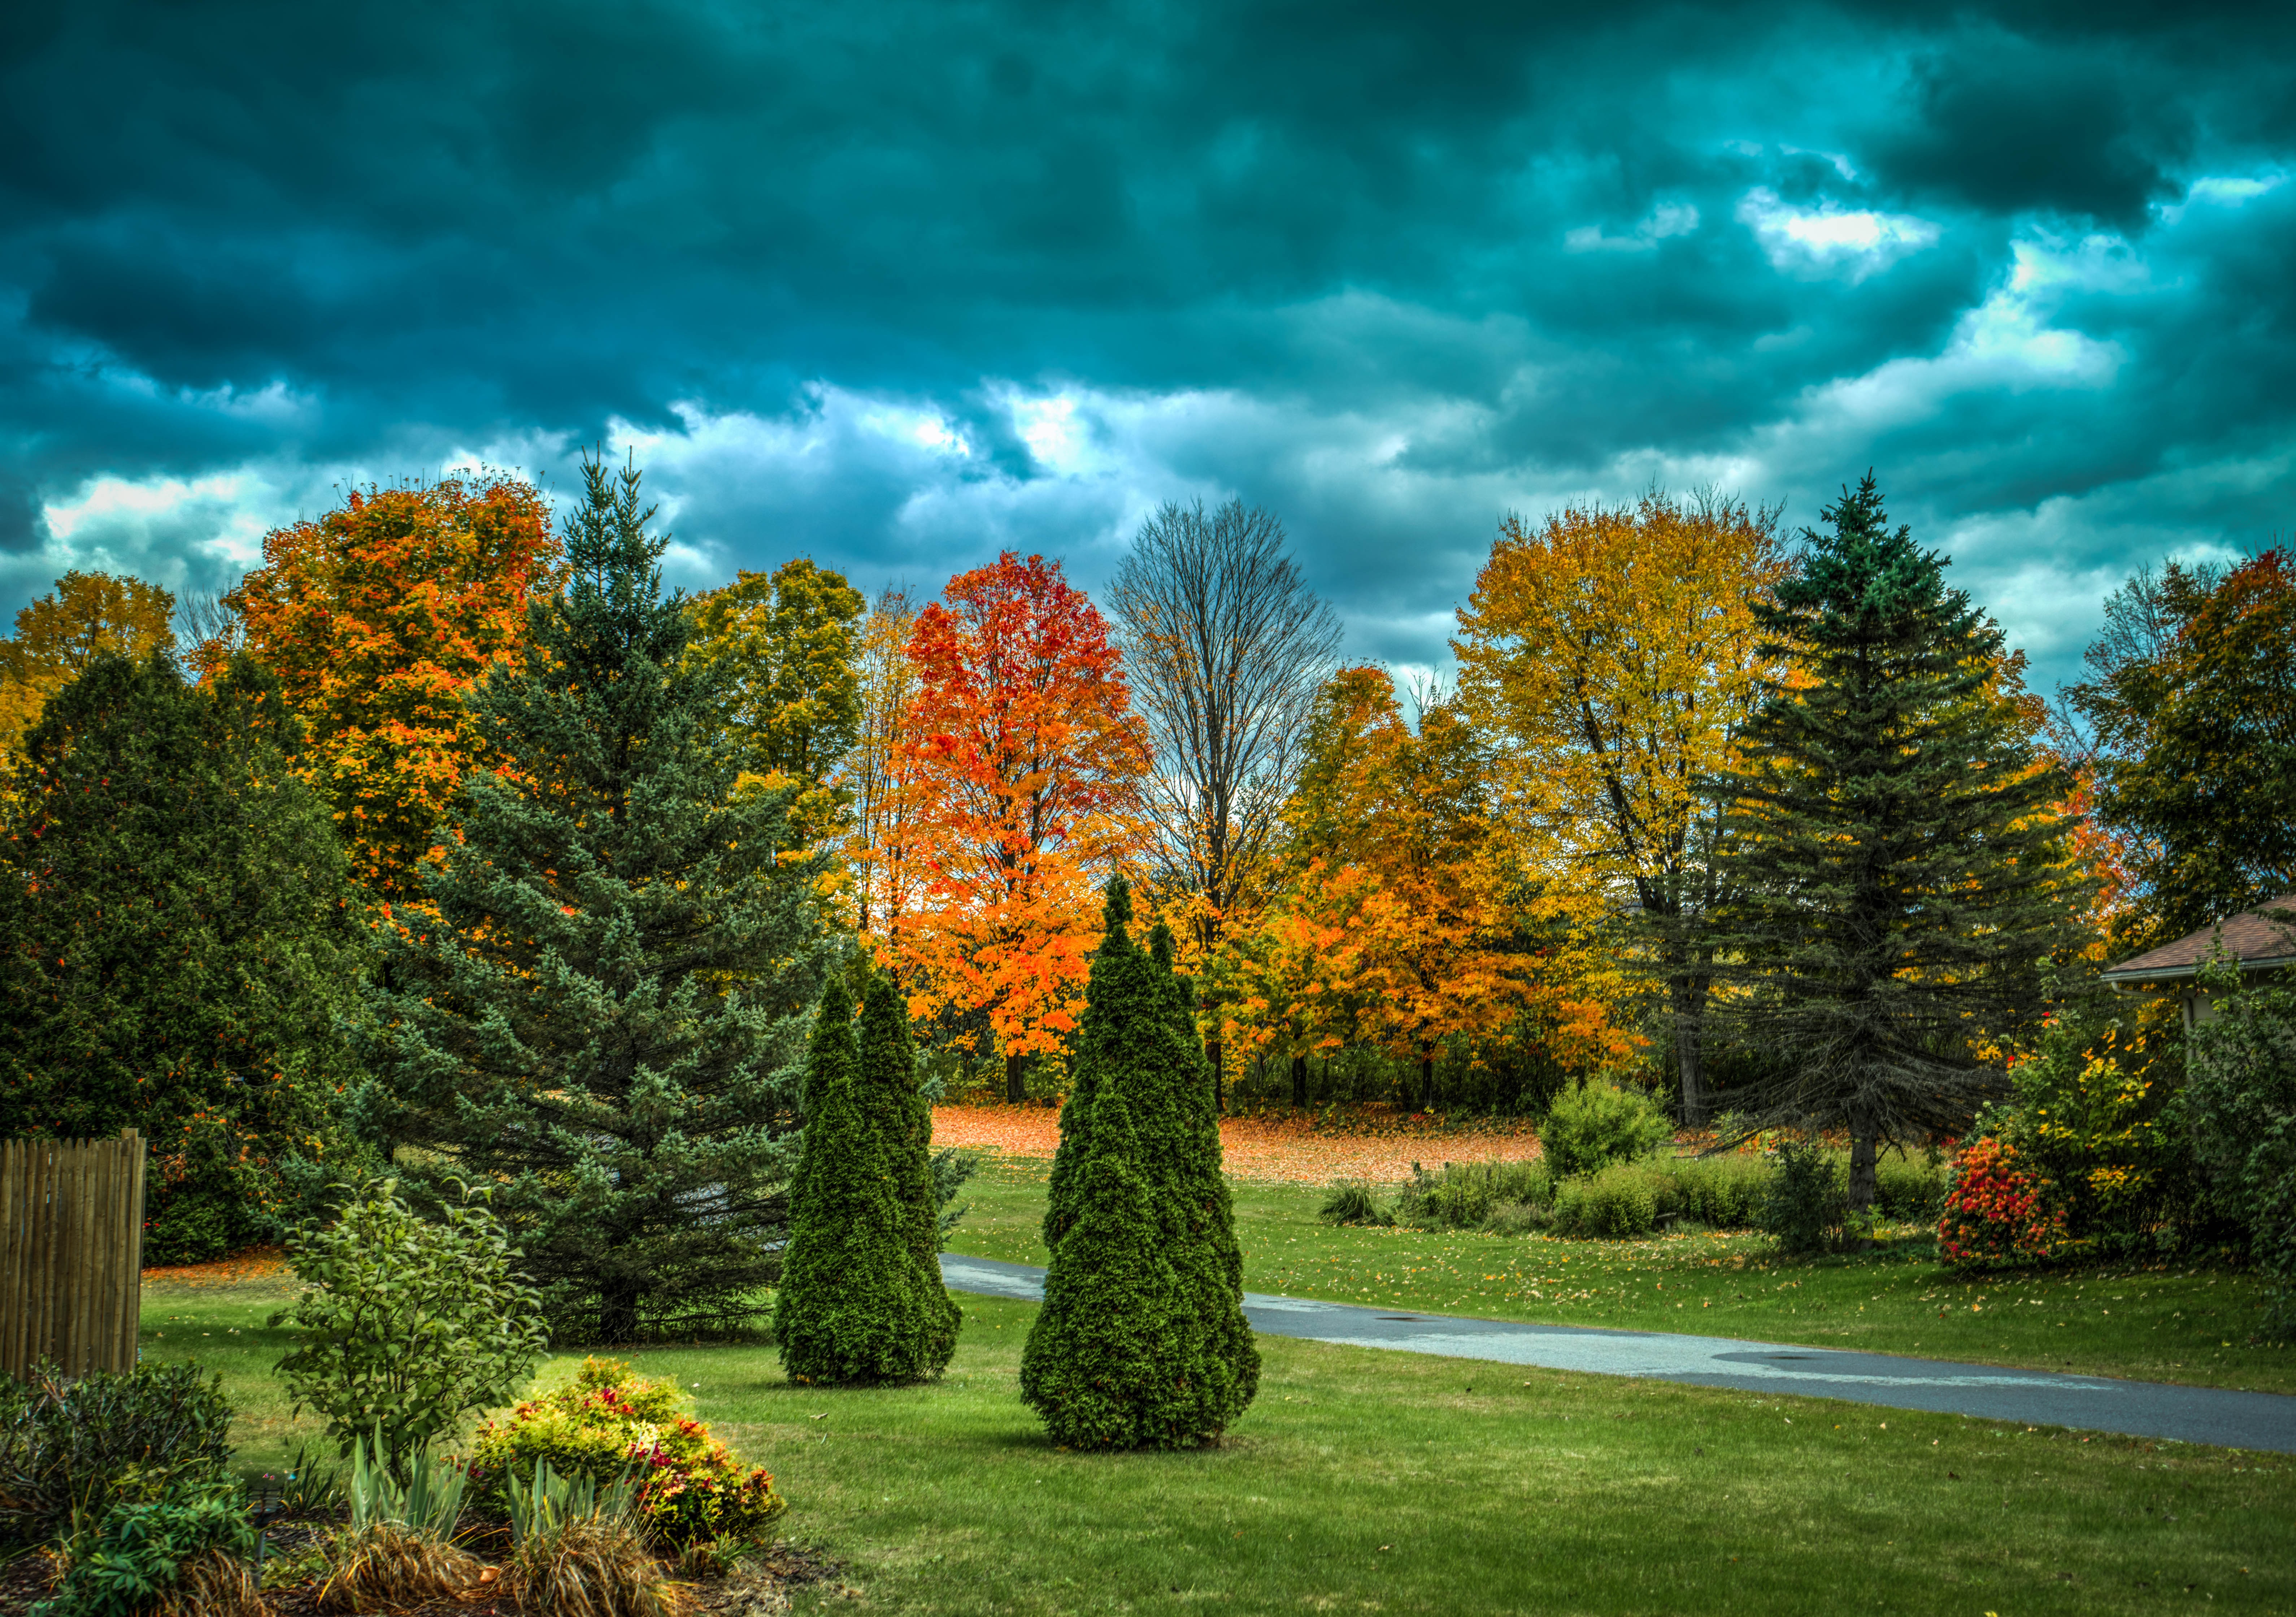
landscape, tree, nature, forest, grass, plant, lawn, meadow, countryside, sunlight, leaf, fall, flower, environment, foliage, rural, autumn, garden, season, trees, woodland, vermont, ecosystem, woody plant